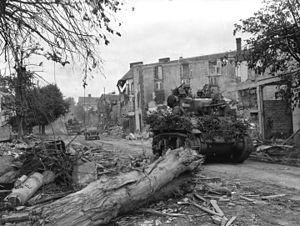
L'opération Spring est une opération militaire menée par les forces alliées, principalement le Canada, pendant la Seconde Guerre mondiale. Elle s'est déroulée au sud de Caen lors de la bataille de Normandie entre le 25 et le 27 juillet 1944. Elle a pour but de fixer les forces allemandes, principalement les divisions blindées, à l'est du front pour faciliter à l'ouest l'opération Cobra menée par les Américains qui tentent de percer le front dans le sud du Cotentin.
Le char M3 Stuart est un char léger produit par les États-Unis au cours de la Seconde Guerre mondiale et aussi utilisé par les forces britanniques et du Commonwealth. Son surnom de General Stuart ou simplement Stuart lui a été donné par les Britanniques en hommage au général J.E.B. Stuart de la guerre de Sécession. Certaines troupes utilisaient le terme non officiel de Honey alors que les Américains gardaient la désignation officielle Light Tank M3.